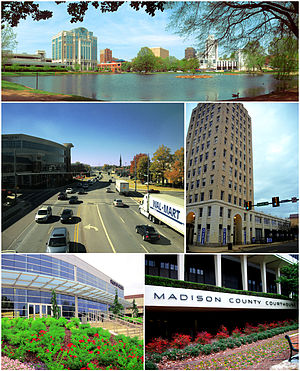
Huntsville (Alabama)
Huntsville er en amerikansk by i staten Alabama. Byen ligger i de amerikanske counties Limestone County og Madison County. I 2010 havde byen et indbyggertal på 180.000.